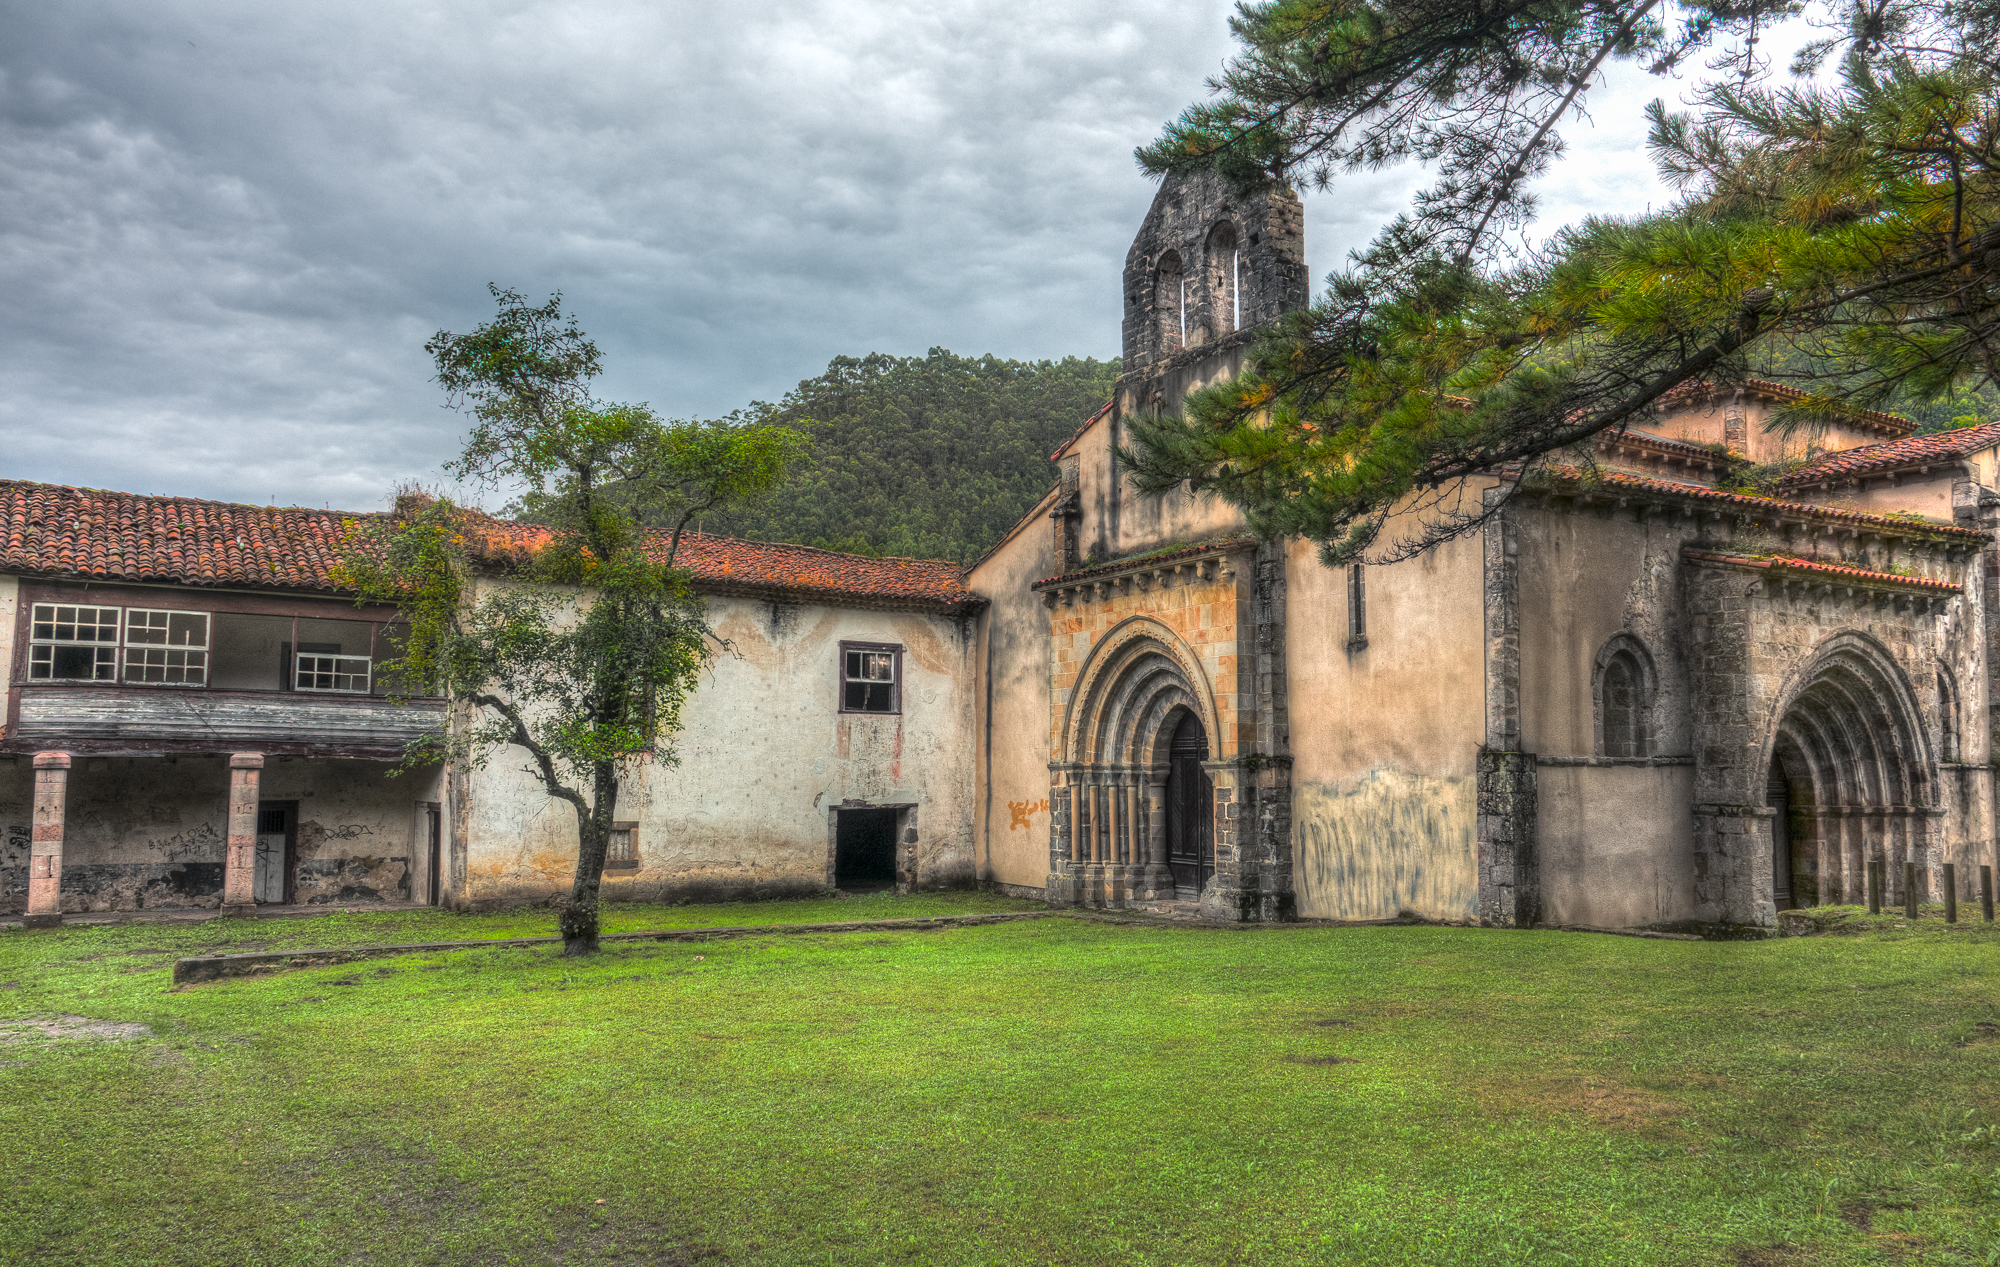
landscape, villa, mansion, building, village, property, church, chapel, place of worship, hdr, spain, ruins, monastery, paisajes, estate, espana, hacienda, ggl1, gaby1, xovesphoto, sonydscrx10iii, sonyrx10iii, rx10iii, rx10m3, asturias, manor house, rural area, llanes, sanantolindebedon